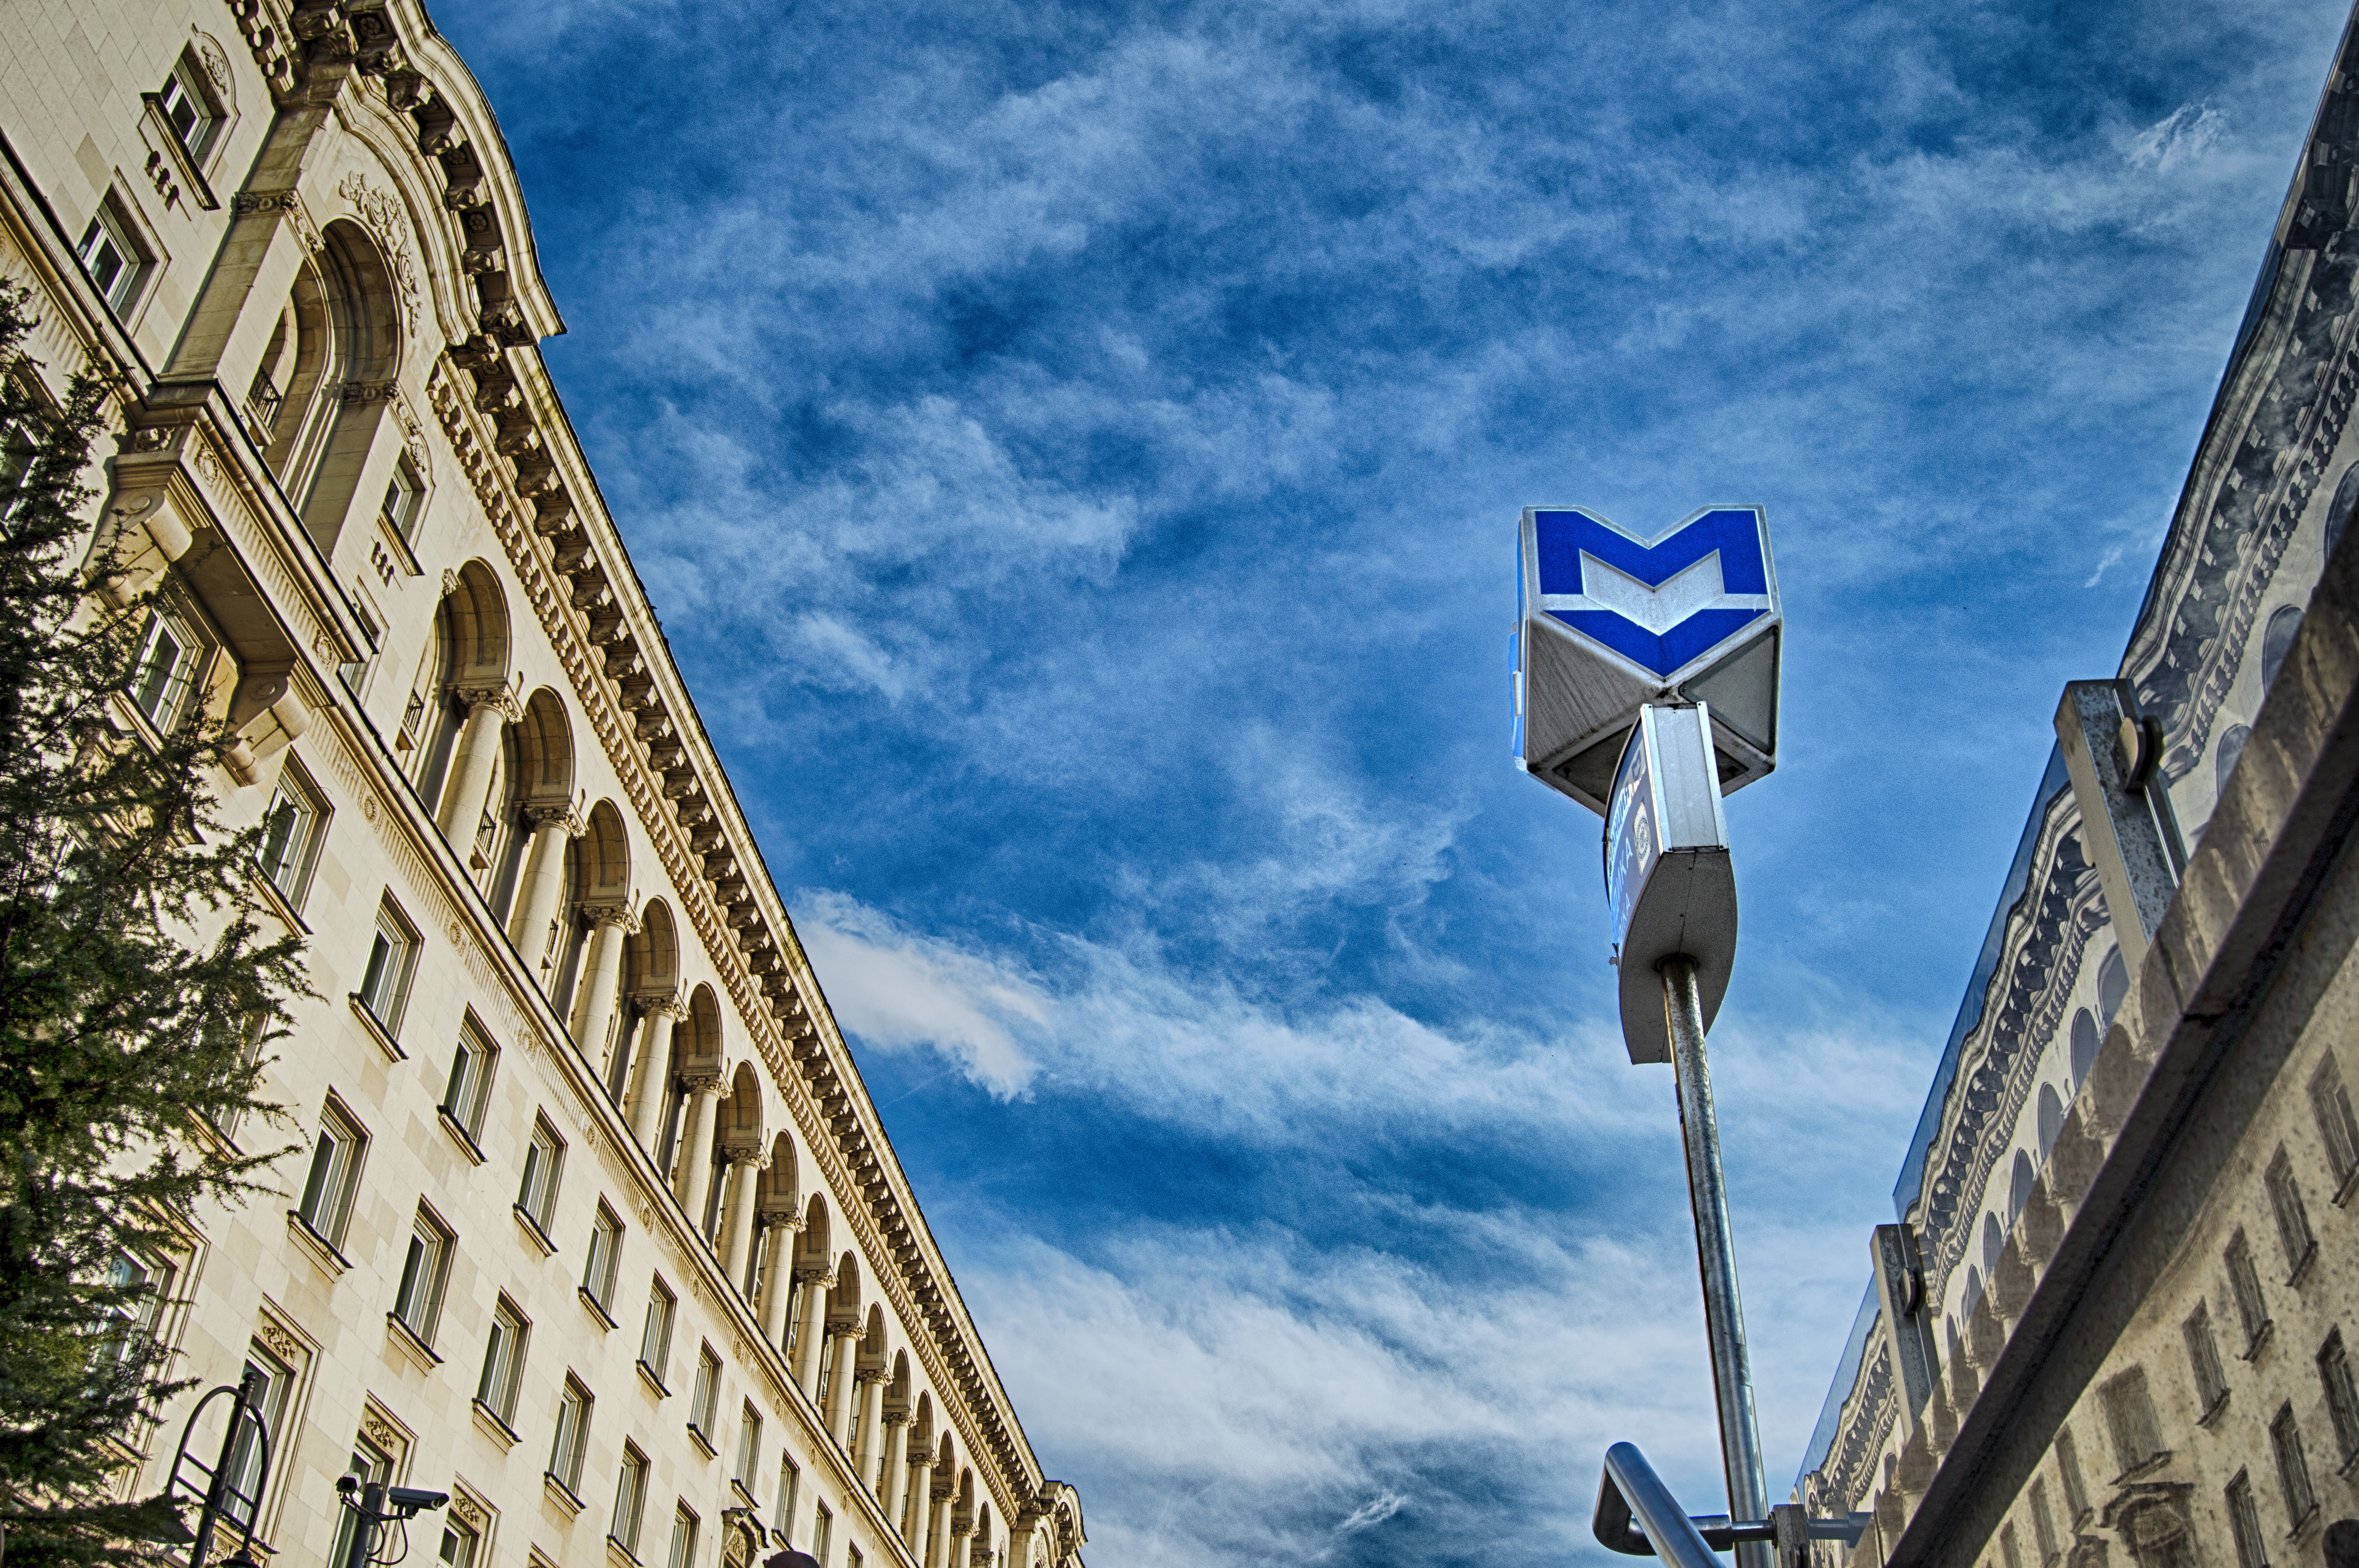
architecture, sky, skyscraper, monument, cityscape, downtown, travel, tower, landmark, facade, blue, tourism, tower block, clock tower, spire, bulgaria, sofia, metro sign, urban area